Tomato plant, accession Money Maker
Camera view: bottom (45 deg); turntable rotation: 120 degrees
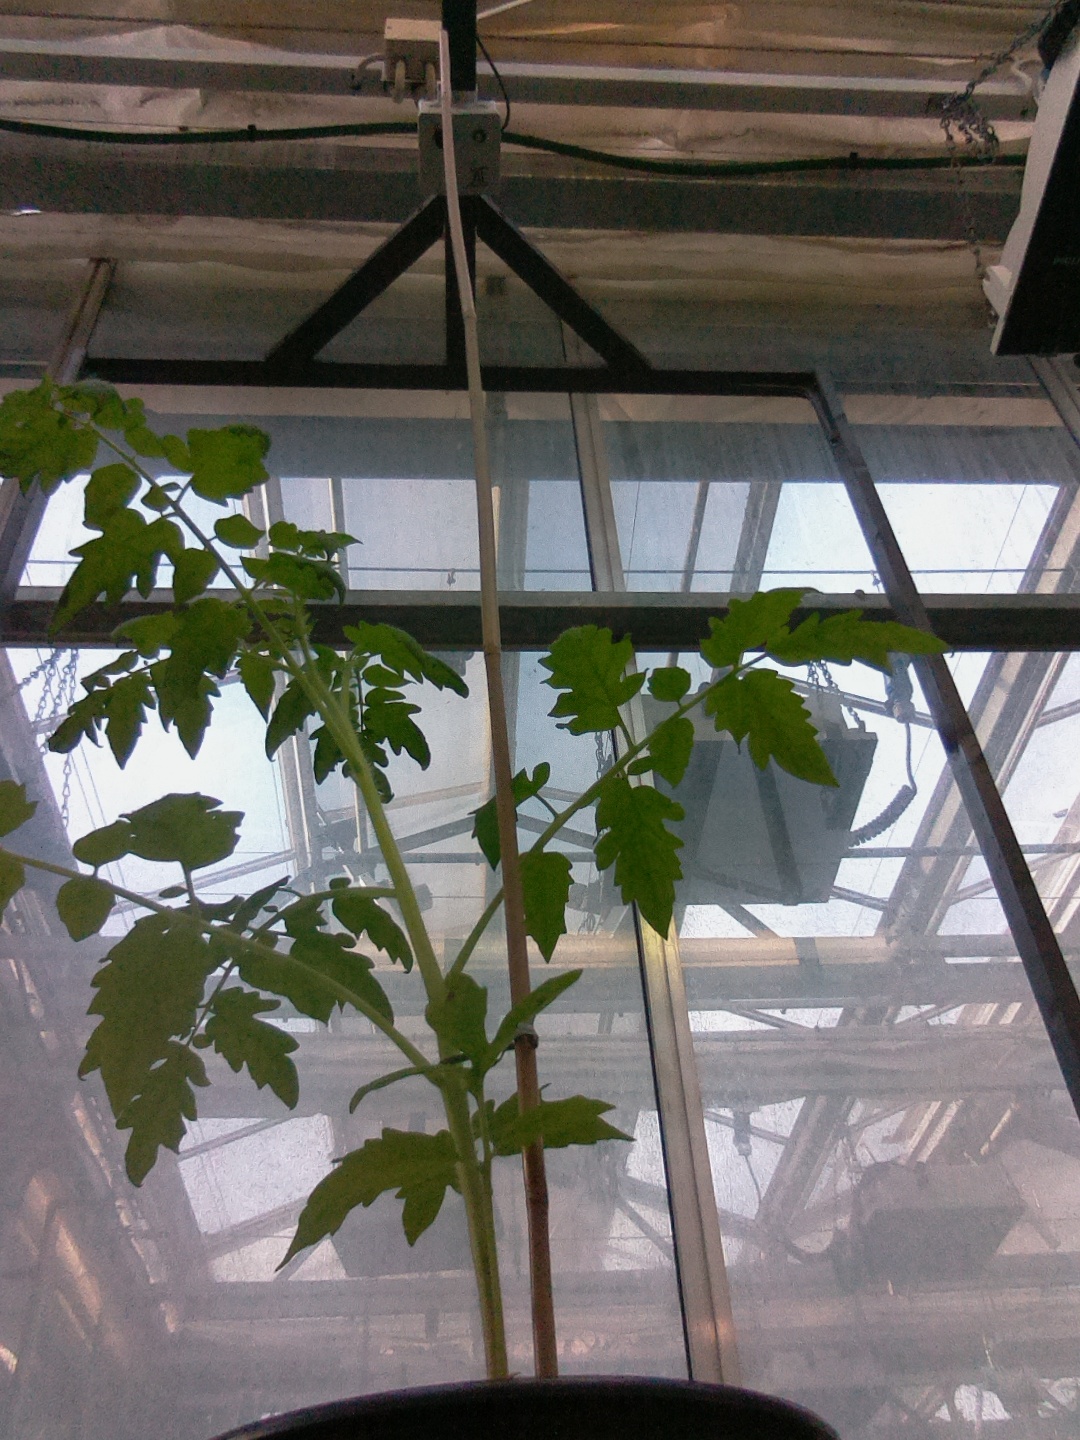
BBCH growth stage 15: 10 of true leaves visible